William Murray, 4th Earl of Mansfield

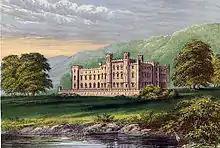
Western façade of Scone Palace, 1880

In 1840, he succeeded his father to the earldom of Mansfield (1792 creation). Three years later in 1843, he also succeeded to the second Mansfield earldom from his grandmother, Louisa Murray, 2nd Countess of Mansfield (1776 creation), both were in the Peerage of Great Britain.